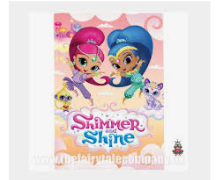
Portrait style: Cartoon Portrait